Bosley Crowther

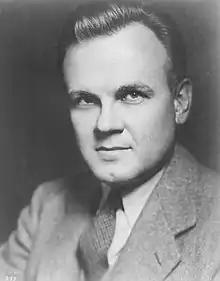
Crowther in 1949

Francis Bosley Crowther Jr. (July 13, 1905 – March 7, 1981) was an American journalist, writer, and film critic for "The New York Times" for 27 years. His work helped shape the careers of many actors, directors and screenwriters, though some of his reviews of popular films have been seen as unnecessarily harsh. Crowther was an advocate of foreign-language films in the 1950s and 1960s, particularly those of Roberto Rossellini, Vittorio De Sica, Ingmar Bergman, and Federico Fellini.